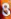
Number: 8